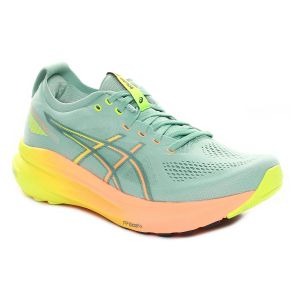
Asics Scarpa da Running  Gel-Kayano 31 Paris Uomo Verde Acqua   Sconto 30%
Prezzo: 140,00 €